Nokia 808 PureView

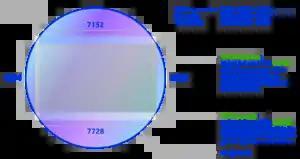
PureView Pro Sensor with image circle and the 16:9 and 4:3 image areas

The Nokia 808 PureView is a Symbian-powered smartphone by Nokia. It was first unveiled on 27 February 2012 at the Mobile World Congress (MWC) and released in May 2012. It is the first smartphone to feature Nokia PureView Pro technology, a pixel oversampling technique that reduces an image taken at full resolution into a lower resolution picture, thus achieving higher definition and light sensitivity, and enables lossless digital zoom. It was one of the most advanced camera phones at the time of its release.